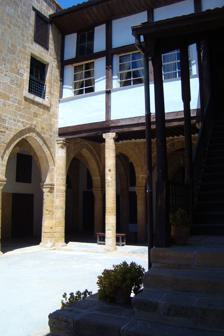
Building: Hadjigeorgakis Kornesios Mansion
Country: Northern Cyprus
Year built: 1793
Architecture of the last century of Ottoman rule, Nicosia, Cyprus (built 1779) Hadjigeorgakis Kornesios  mansion Hadjigeorgakis Kornesios Mansion Established 1793 (house) 1960 (museum) Location 20 Patriarchou Grigoriou Street Nicosia , Cyprus Owner Department of Antiquities (Cyprus) Website www.mcw.gov.cy 35°10′19″N 33°22′01″E / 35.171938°N 33.3669°E / 35.171938; 33.3669 The Hadjigeorgakis Kornesios Mansion is situated near the Archbishopric, in the neighbourhood of Saint Antonios in Nicosia , Cyprus , where the wealthy notables of the Greek community traditionally used to live. Overview The mansion is the most important example of urban architecture of the last century of Ottoman rule that survives in old Nicosia. It opened on 3 May 1960 with the aid of public subscription, three years after a foundation was established to protect the property from developers who wanted to demolish the block. History of the house Living room of the house The owner of the mansion, Hadjigeorgakis Kornesios , was a dragoman , the official interpreter for the Divan (Council) of the Sultan for thirty years from 1779. This title, which was one of the most prestigious titles given to the local Christians by the Ottoman authorities, gave the opportunity to Kornesios to accumulate huge wealth and power. His power brought jealousy to his enemies, who cunningly managed to have him beheaded on 31 March 1809 in Constantinople (modern day Istanbul ). The house was built in 1793 with local bloc-cut sandstone and is a two-storey building. The monogram of the owner and the date of its erection can be seen on a marble tablet inside the entrance. The architectural plan of the building in the form of a Greek "Π" surrounds a central garden with a fountain and a private bathhouse ( Hammam ) which has three rooms. On the ground floor the servants’ quarters and the kitchen were situated. Roofed wooden stairs with a stone base lead to the entrance hall on the first floor from the courtyard. The official reception room and the living areas communicated with this reception hall. The official reception room (the onda), at the end of the east wing, differs from the other rooms with its exceptional carved wooden, gilded and painted decoration, which liken it to other official reception rooms in many mansions of the Ottoman Empire . Today Today the mansion, which was awarded the Europa Nostra prize for its exemplary renovation work, functions as the Ethnological Museum, Lefkosia (The House of Hadjigeorgakis Kornesios). The address is: 20 Patriarchou Grigoriou St, Nicosia. Entry is currently free. Gallery Gardens of the mansion Old Hamam of the mansion Sitting room of the Dragoman See also Architecture portal Cyprus portal Dervish Pasha Mansion Tourism in Cyprus History of Cyprus References